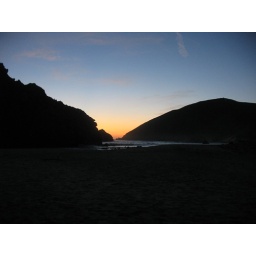
Pacific coast road trip, 2008. April 11, 2008. Pfeiffer Beach off of CA 1, near Big Sur, CA.